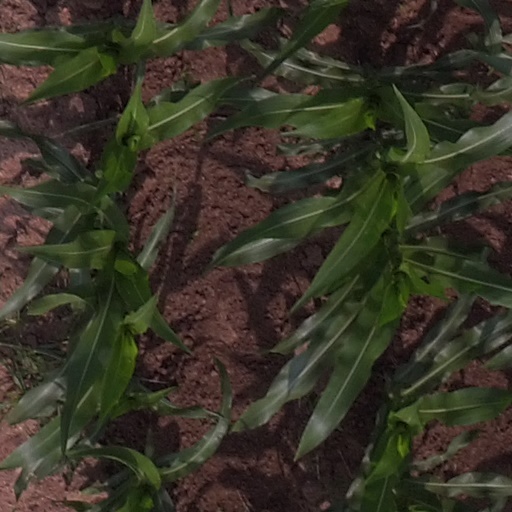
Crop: maize; corn